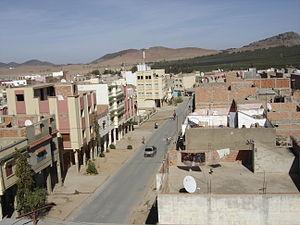
Au Maroc, la définition de la « ville » ou des localités urbaines délimitées sur la base de codes géographiques, propre aux besoins du pays et mise en place par le Haut-Commissariat au plan, est double — administrative et statistique — et sert à déterminer la population urbaine à l'occasion des recensements.